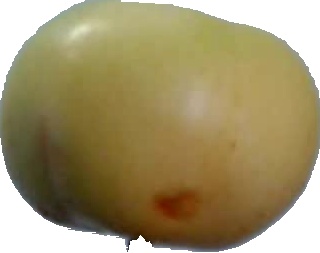
Label: apple_6